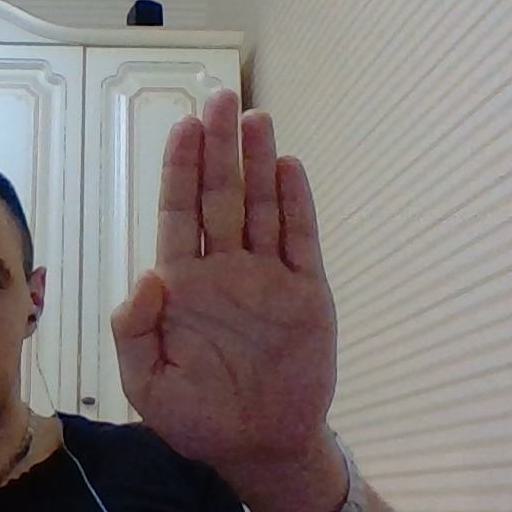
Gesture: stop